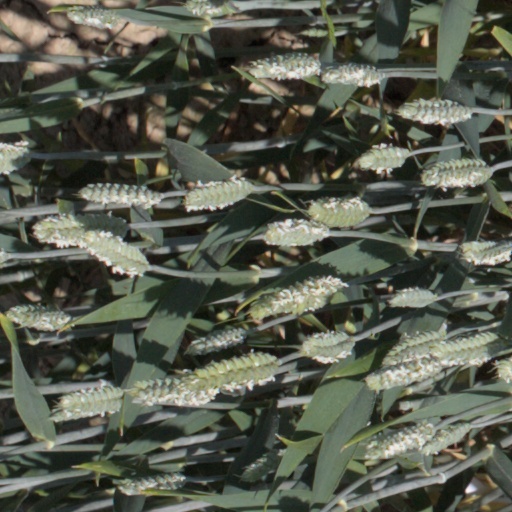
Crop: wheat